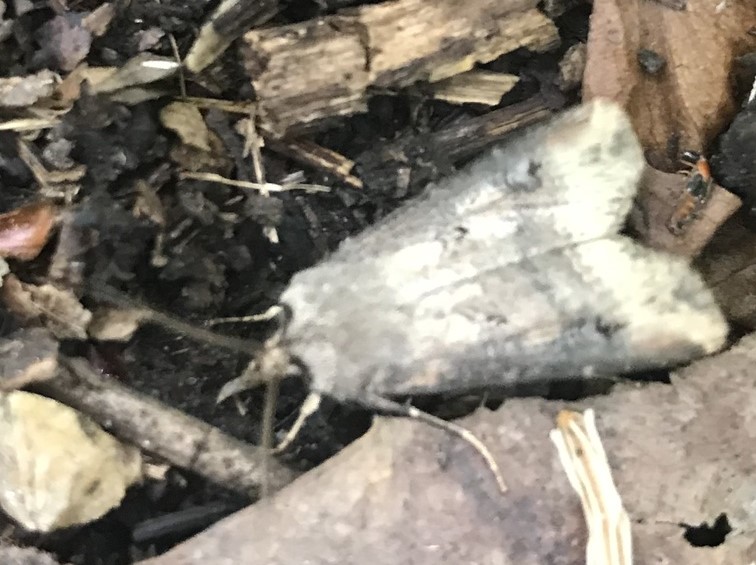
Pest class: cutworms